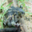
Label: frog